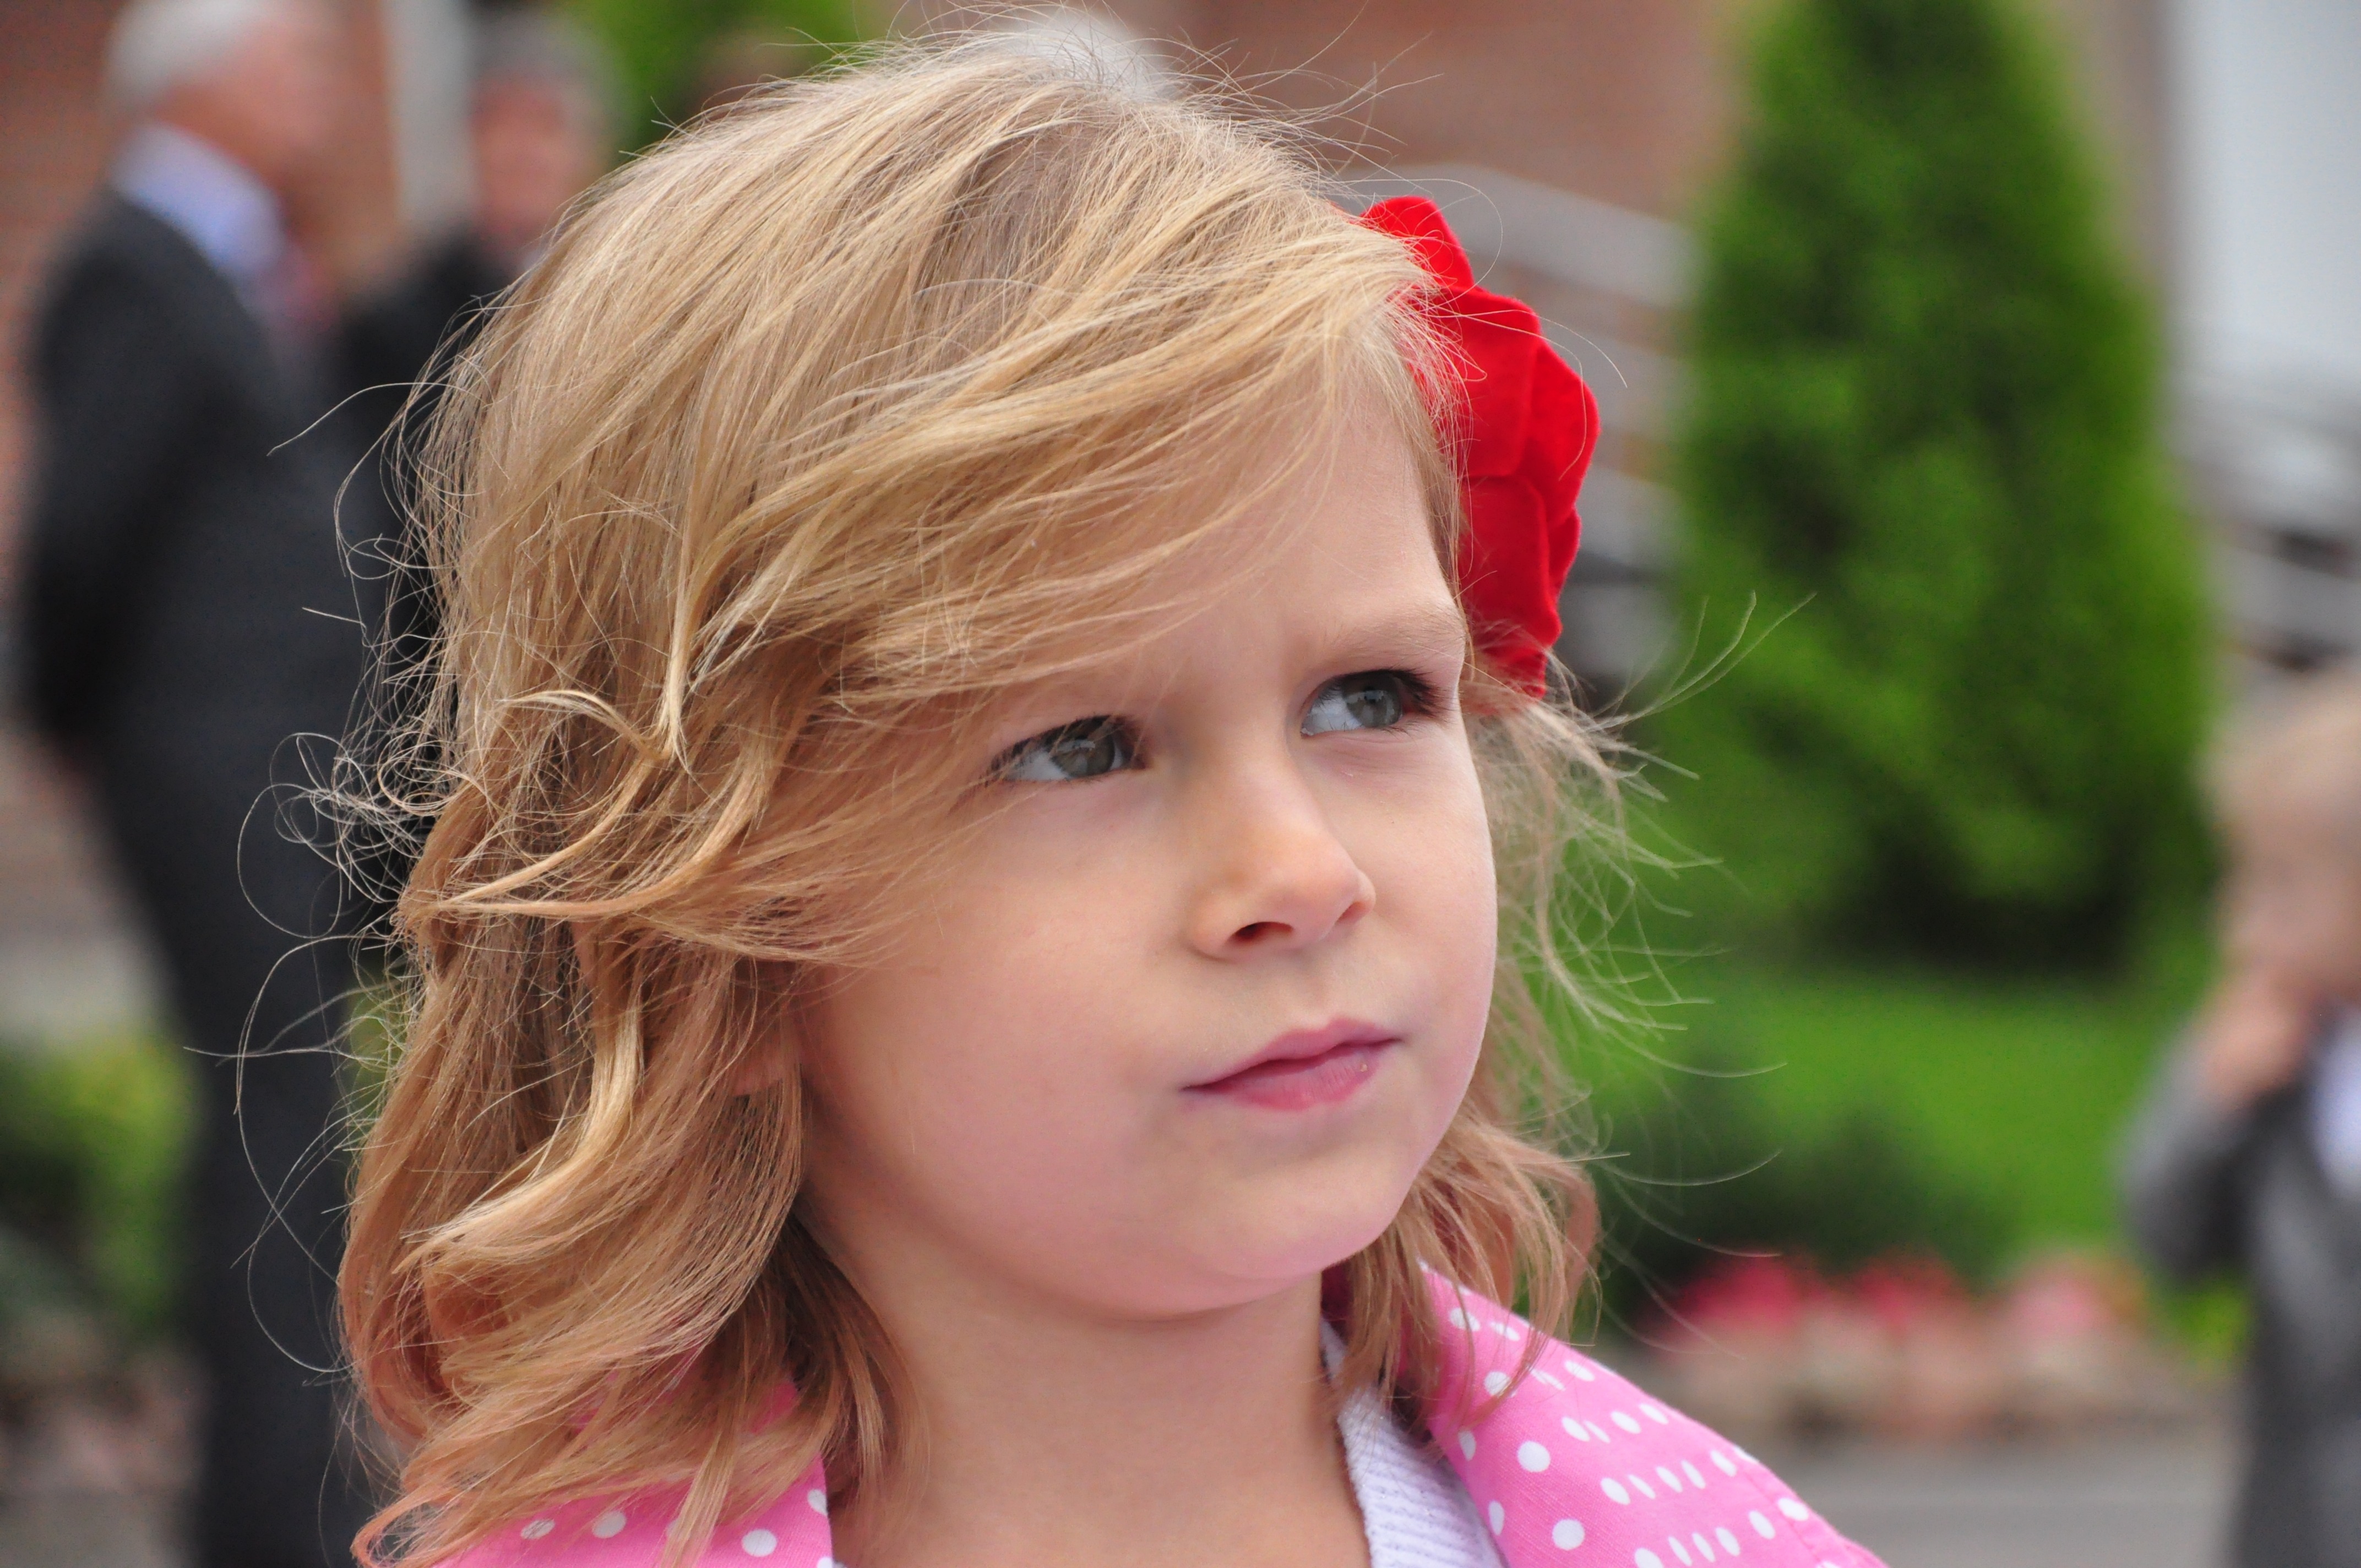
person, girl, hair, flower, portrait, model, red, child, lady, pink, facial expression, hairstyle, smile, long hair, face, eye, head, beauty, blond, costume, the little girl, portrait photography